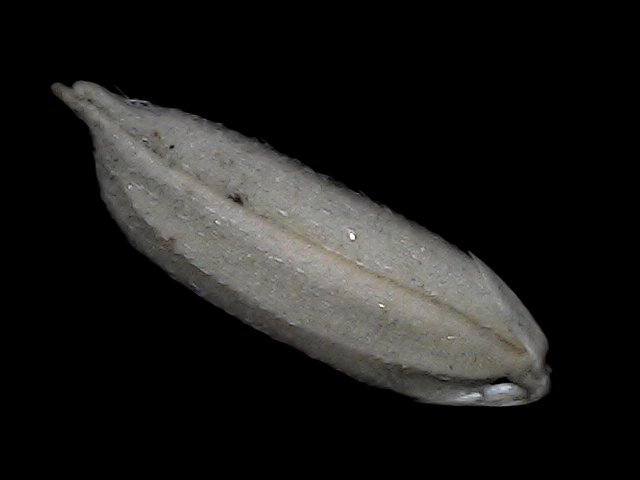
Rice variety: Bd79